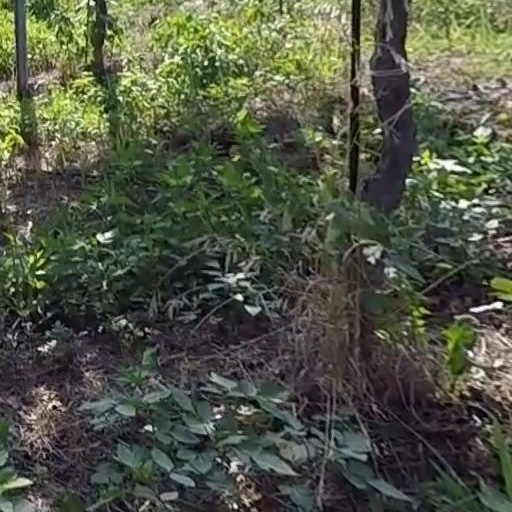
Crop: grape